PAL Express

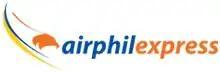
Former logo of Airphil Express

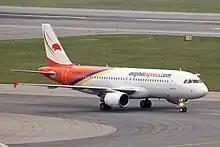
RP-C8394 in Airphil Express livery at Hong Kong International Airport. The plane was repainted to the "sunriser" livery and remained in service with the airline after its rebranding to PAL Express until it was returned to its lessor; it now operates for Thai Vietjet Air as HS-VKD.

Air Philippines was rebranded as Airphil Express on March 28, 2010. The airline restored jet service to Iloilo, Bacolod, Puerto Princesa and Cagayan de Oro, utilizing Airbus A320 aircraft. The airline subsequently operated eight Bombardier Q300 and Q400 turboprop aircraft and two Airbus A320s, all of which were former Philippine Airlines aircraft.